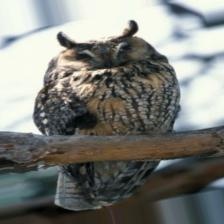
Species: LONG-EARED OWL
Scientific name: ASIO OTUS
ImageNet parent category: great_grey_owl